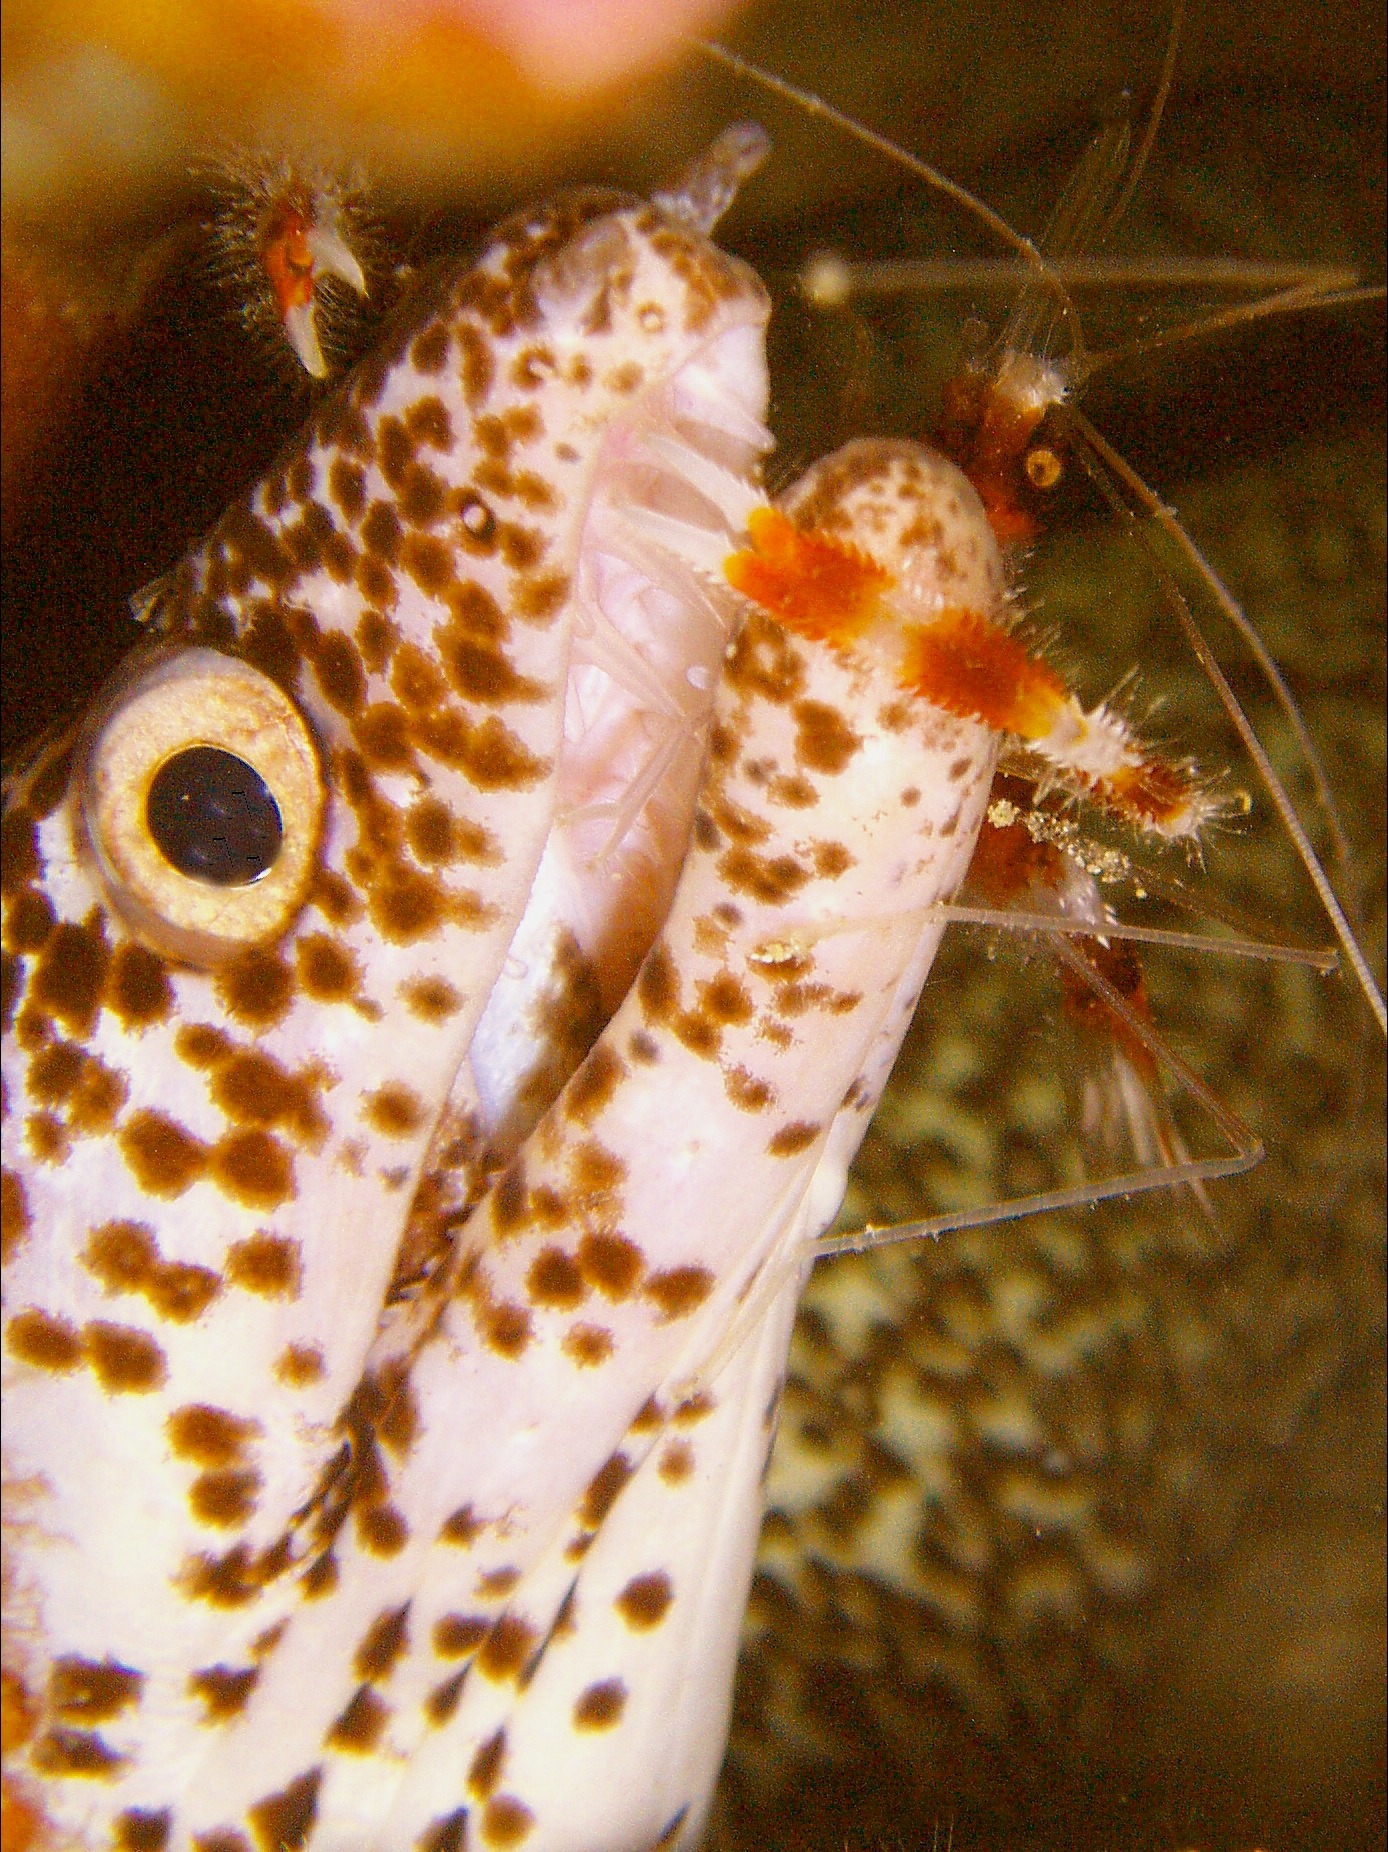
sea, water, ocean, photography, wildlife, underwater, food, macro, biology, fauna, invertebrate, gecko, close up, sea life, dangerous, macro photography, organism, marine biology, spotted moray eel